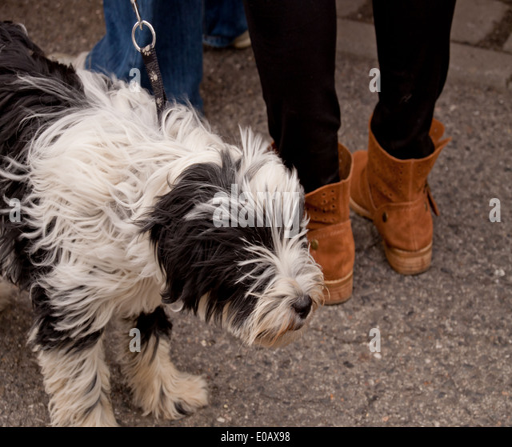
a puppy standing in line at the coffee shop in the outside areas of the show